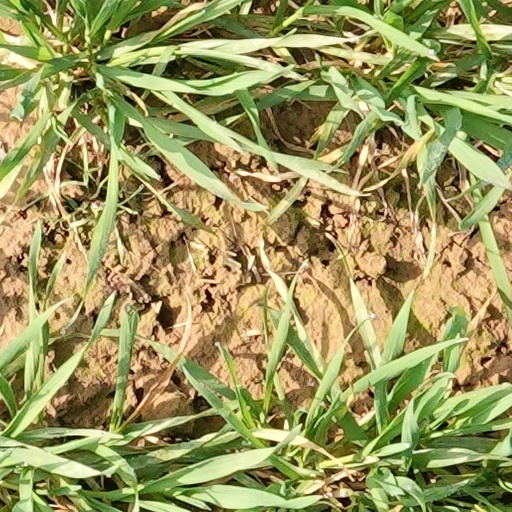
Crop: wheat